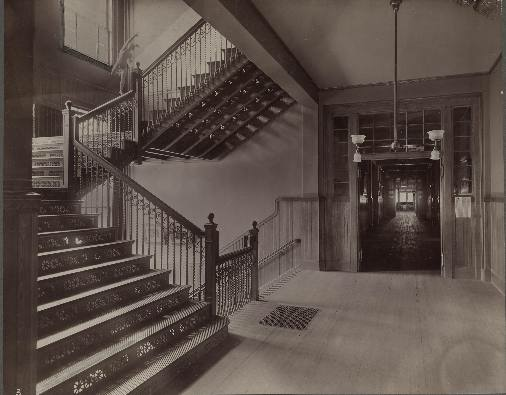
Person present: No